Matt Schaub

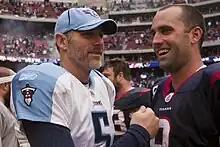
Schaub (right) and Tennessee Titans quarterback Kerry Collins.

In each of the first two games of the 2007 season, Schaub threw for over 220 yards, a 71% completion percentage, and attained a quarterback rating of over 100; both games were victories for the Texans, winning 20–3 over the Kansas City Chiefs and 34–21 over the Carolina Panthers. The second victory marked the first 2–0 start in franchise history. In Week 4, he started against his former team, the Atlanta Falcons, in which he completed 28 of 40 attempts, with 317 yards and one touchdown in what would be his second loss of the 2007 season.